Serbian River Flotilla

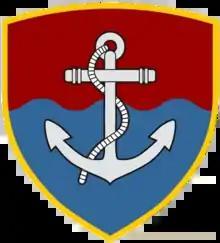
Emblem of the Serbian River Flotilla

The Serbian River Flotilla is a tactical brigade-level brown water naval branch subordinated to the Serbian Army of the Serbian Armed Forces. Patrolling on the Danube, Sava, and Tisa rivers, it is tasked with environmental policing, counter-terrorism, and border security along country's international river borders.